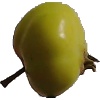
Label: Apple Red Yellow 2